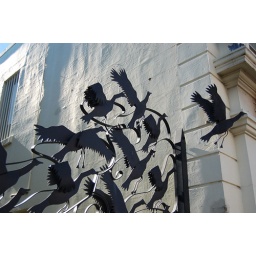
A wrought iron gate with intricate details of flying birds on Bridge Road in Richmond